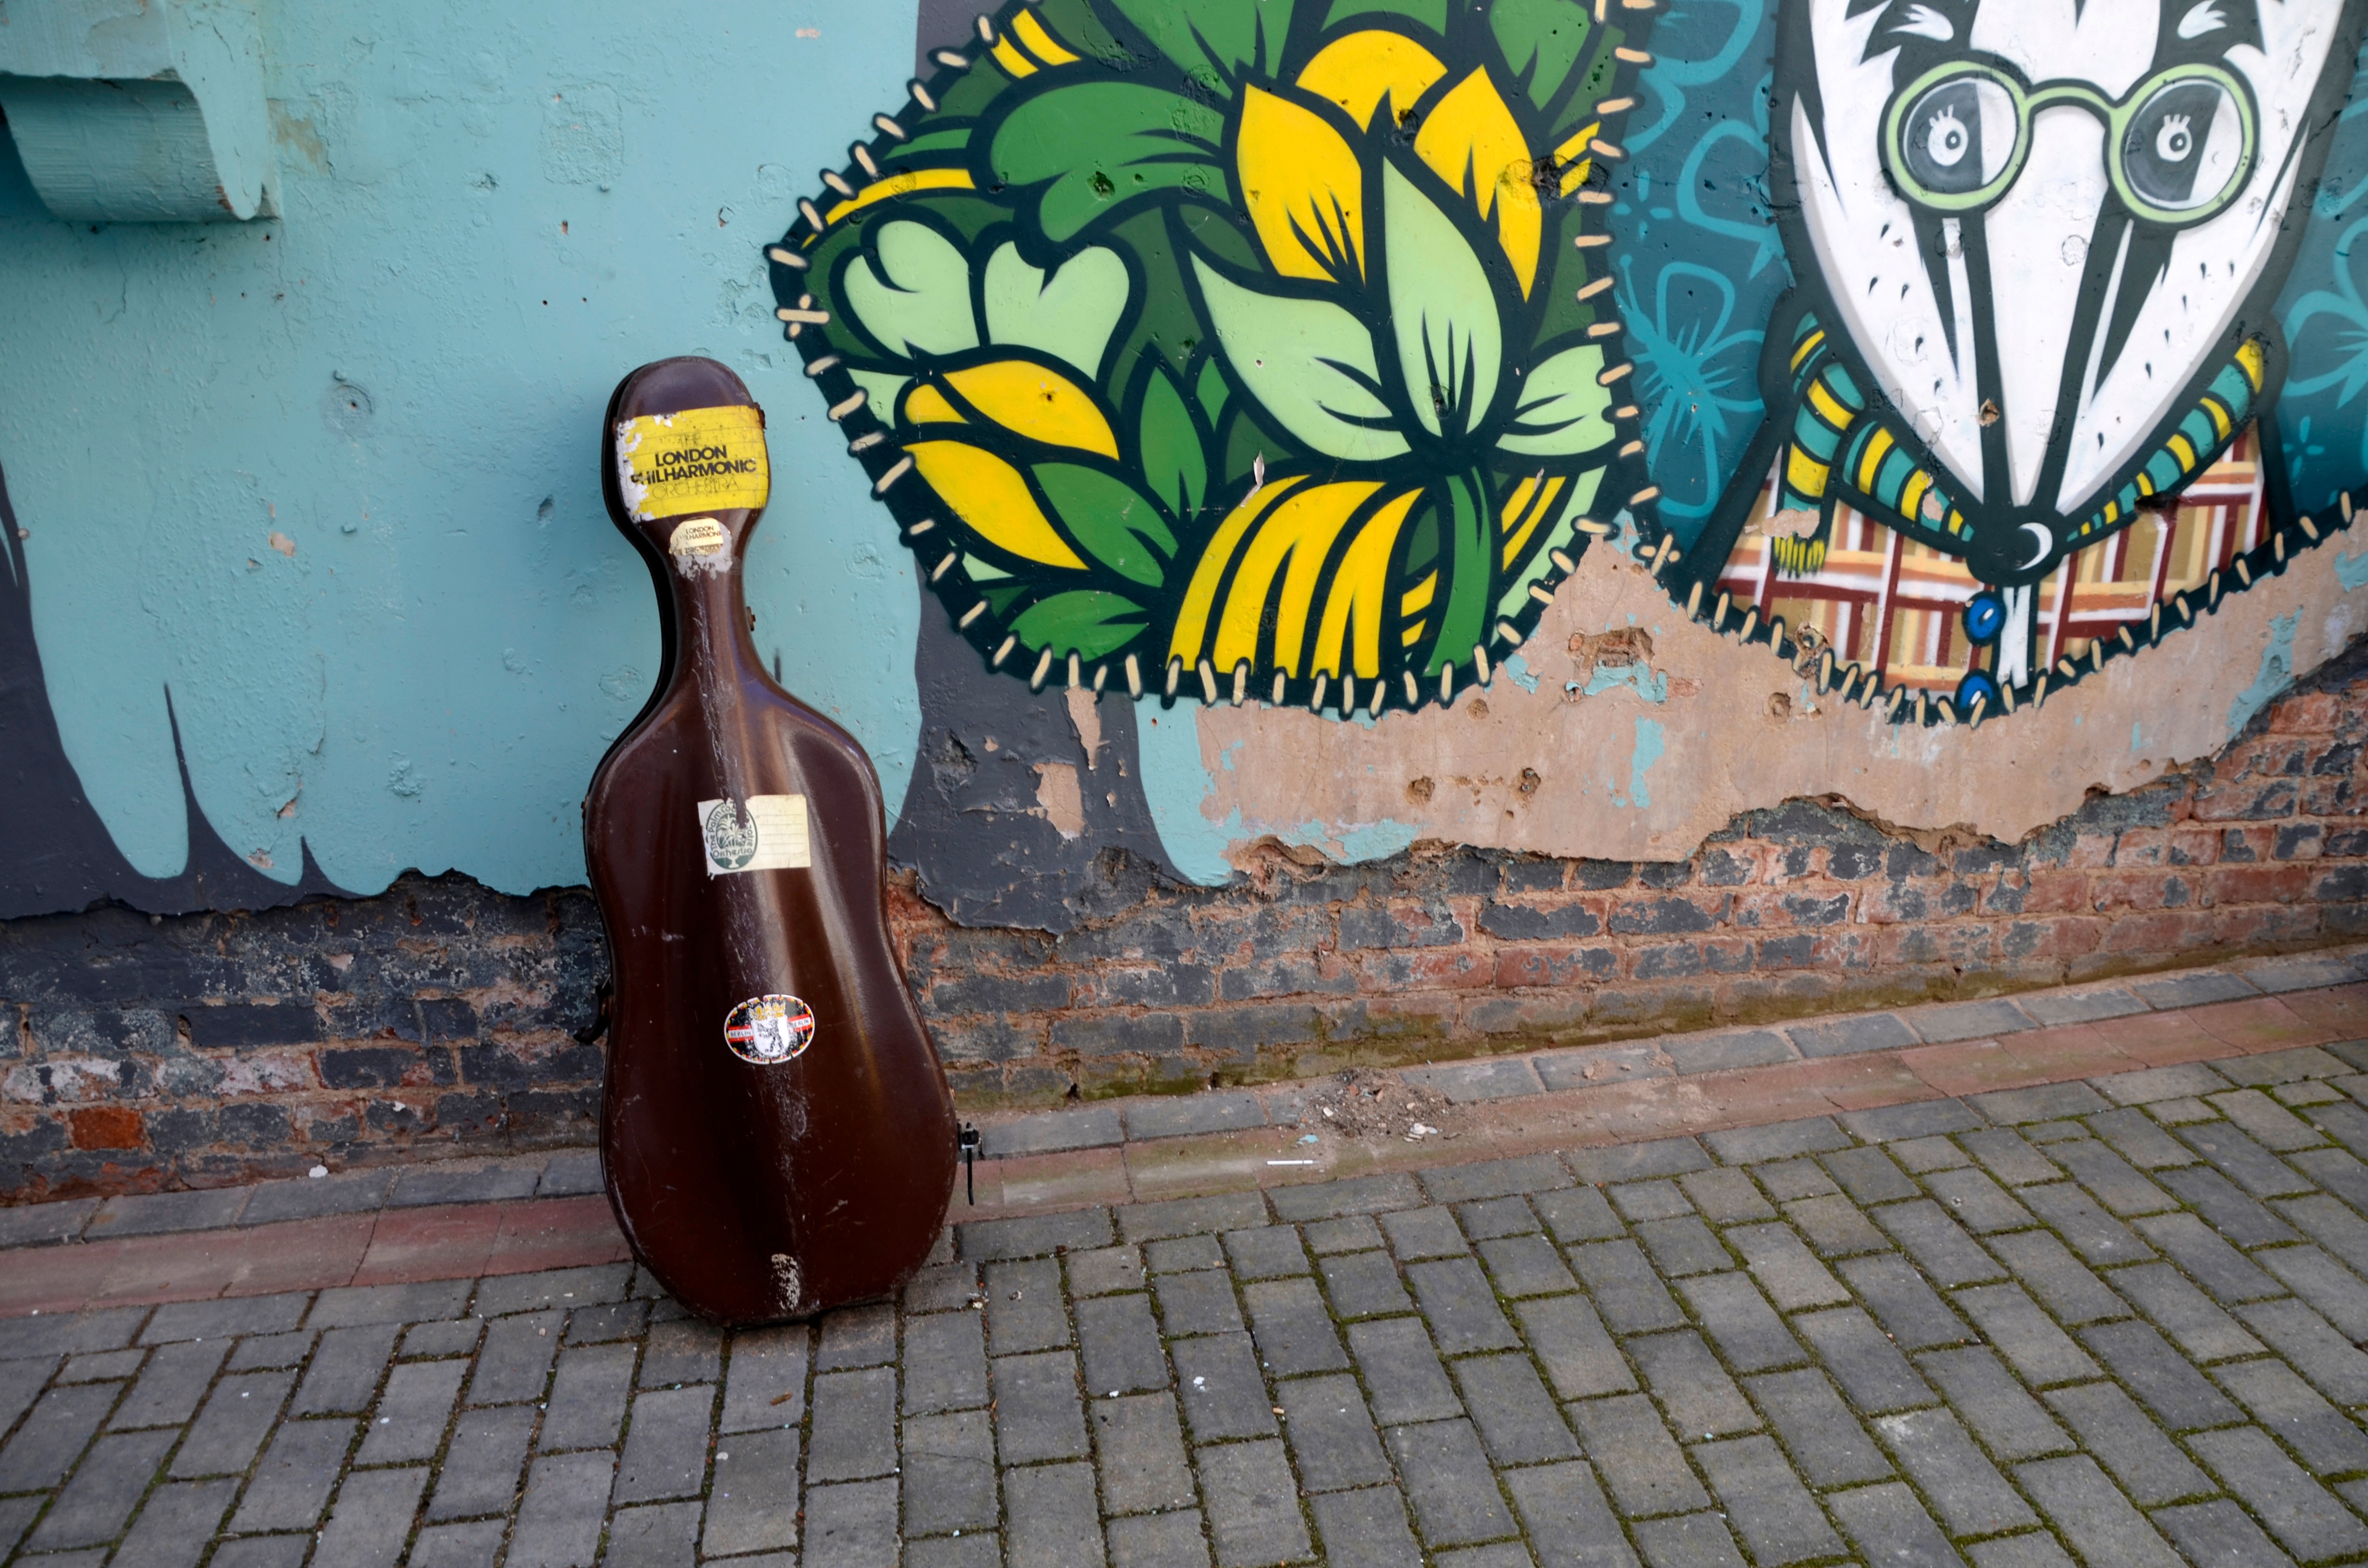
wall, graffiti, street art, art, mural